Vatopedi

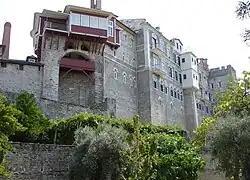
External view of the monastery

The Holy and Great Monastery of Vatopedi is an Eastern Orthodox monastery on Mount Athos, Greece. The monastery was expanded several times during its history, particularly during the Byzantine period and in the 18th and 19th centuries. More than 120 monks live in the monastery.